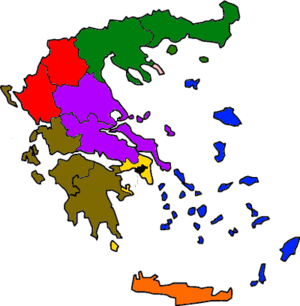
En Grèce, les diocèses décentralisés sont des subdivisions administratives régionales de l'administration centrale créées le 1ᵉʳ janvier 2011.